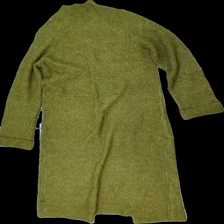
View: front
Type: Sweater
Category: Ladies
Brand: Not in the list
Brand text on label: Vero Moda
Colors: Green
Material: 69% acrylic, 31% polyester
Cut: Oversize, Long
Size: S
Season: All
Price range: 50-100
Recommended usage: Reuse